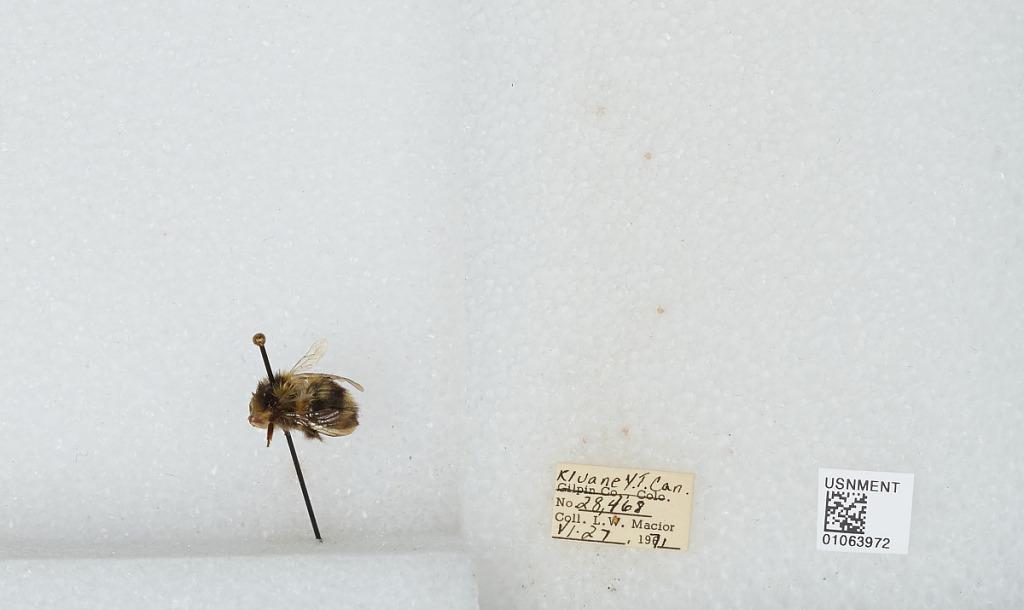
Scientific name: Bombus bifarius nearcticus
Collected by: L. Macior
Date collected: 1971-6-27
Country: Canada
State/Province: Yukon Territory
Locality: Kluane
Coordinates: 60.75, -139.5